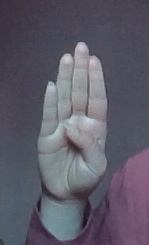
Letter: kaaf